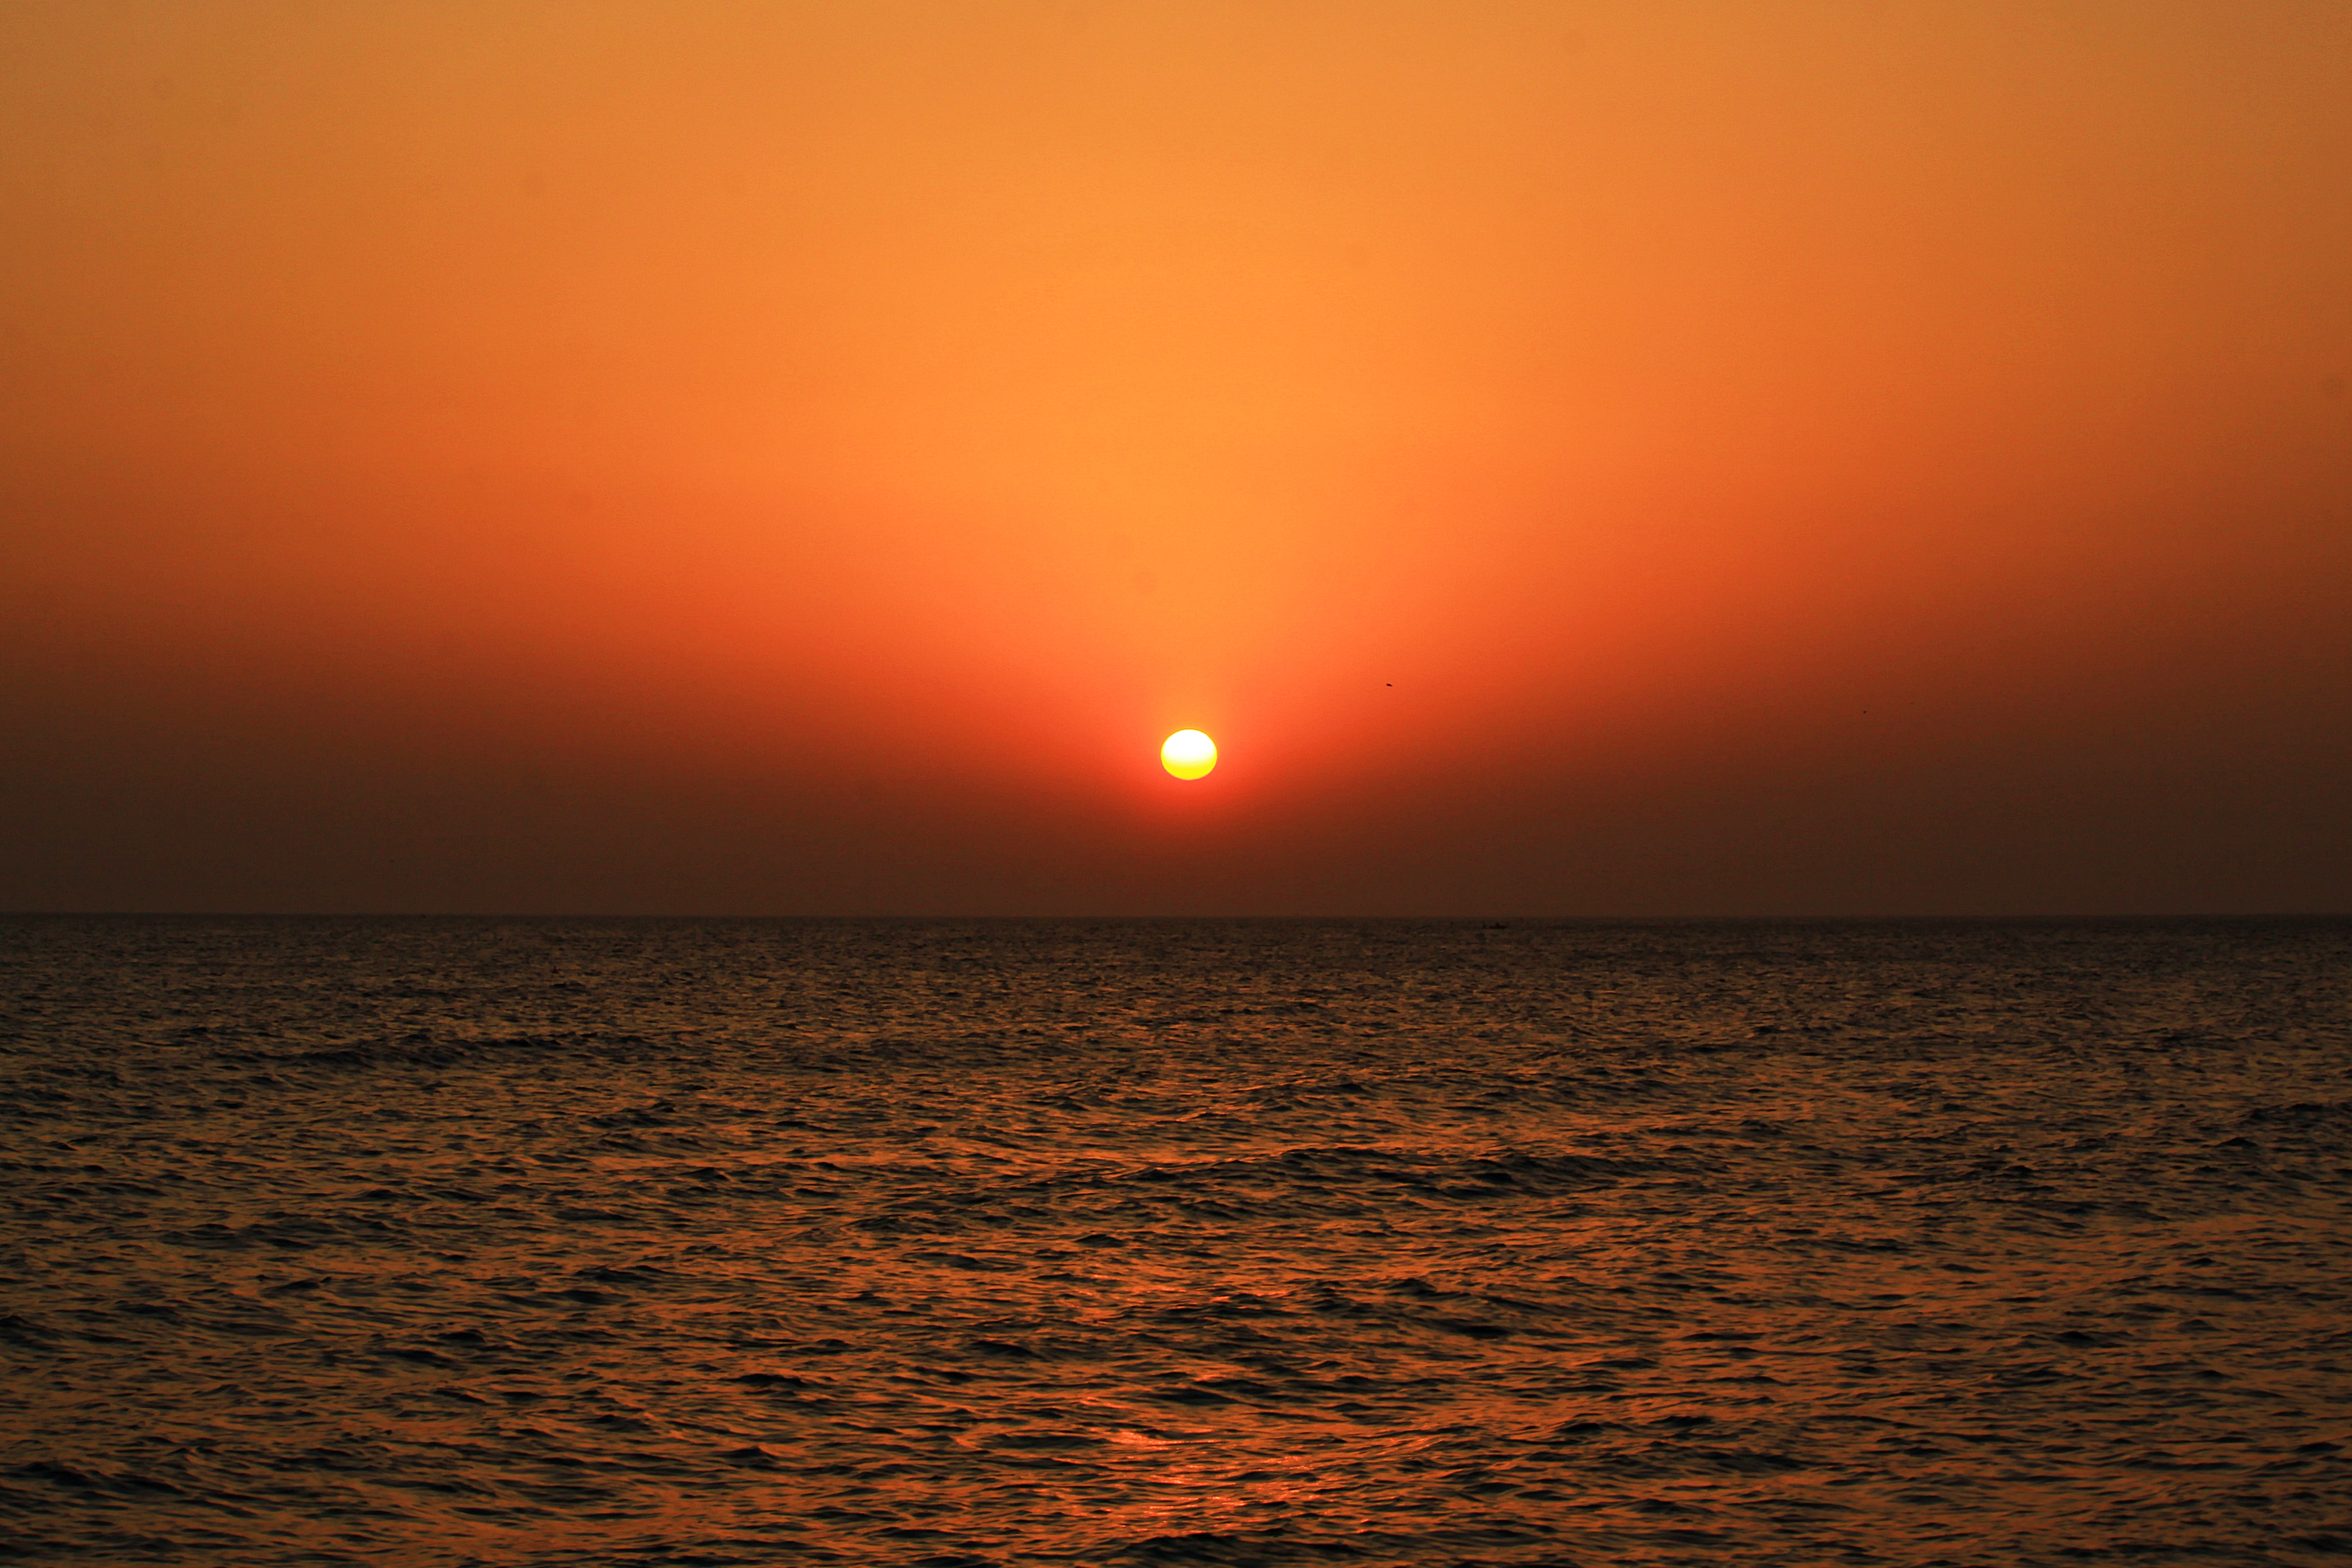
korea, ocean, sea, sunrise, east sea, horizon, sky, sunset, afterglow, sun, red sky at morning, calm, evening, sound, morning, dusk, orange, water, cloud, sunlight, dawn, astronomical object, wave, vacation, reflection, coast